Harold Parfitt (Scouting)

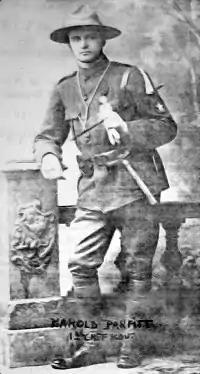

Harold Robert William Parfitt (5 October 1881 – 1 November 1976) was an English pilot and war correspondent during World War I as well as a founding member of The Boy Scouts. He was also a Scottish trade representative and served as Chief Scout of the Boy-Scouts van België.